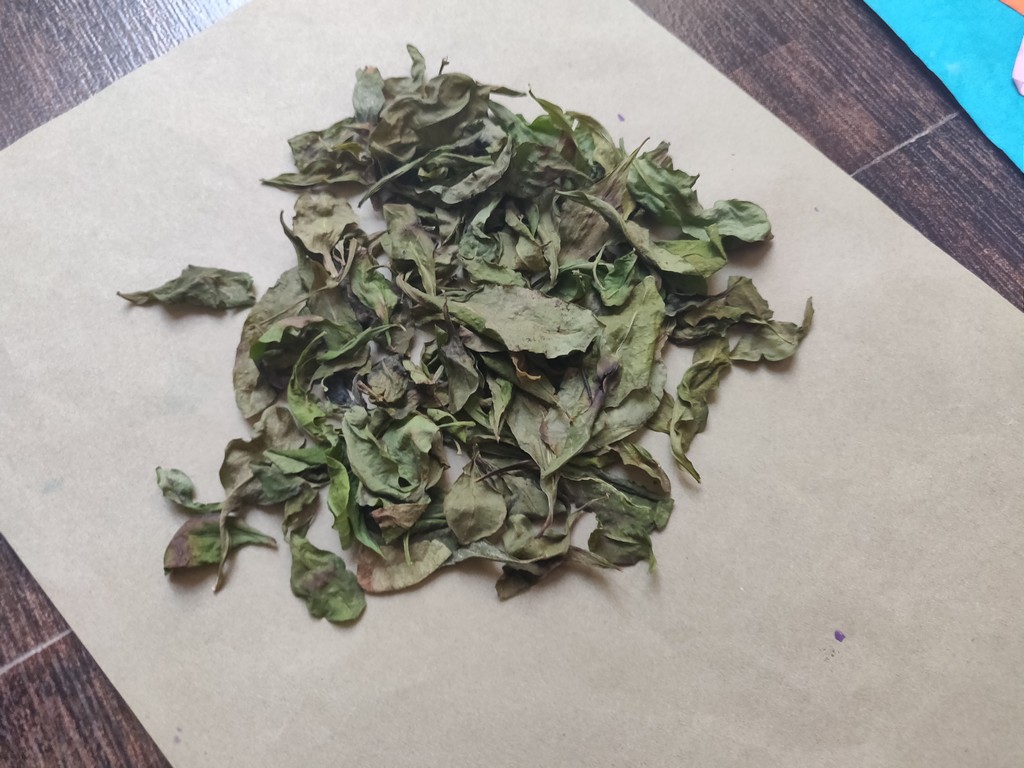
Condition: Dried
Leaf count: multiple
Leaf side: unknown